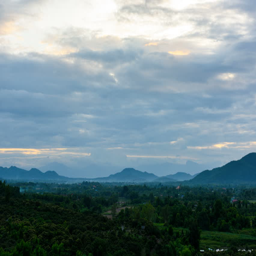
time lapse from a sunset above the hills